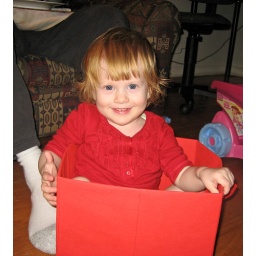
Susan in a red box